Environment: real
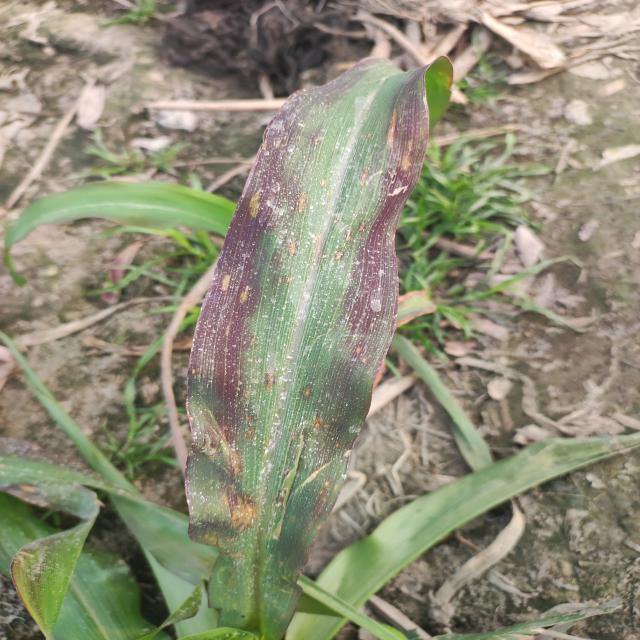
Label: phosphorus_deficiency